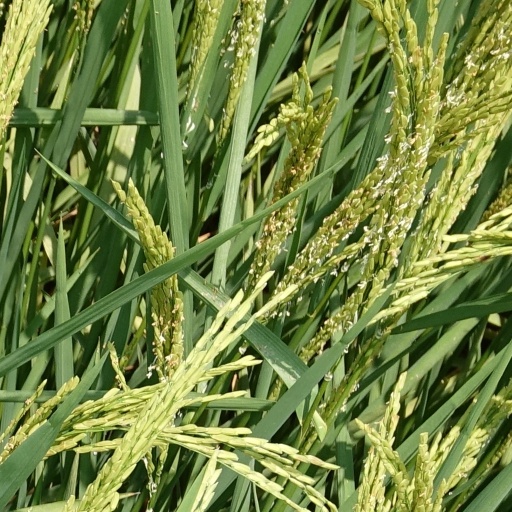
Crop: rice